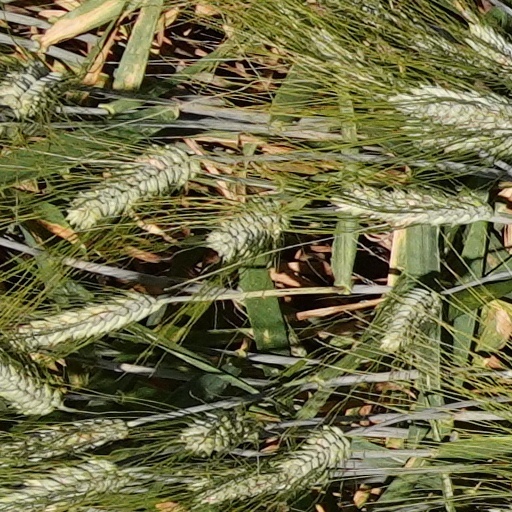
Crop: wheat